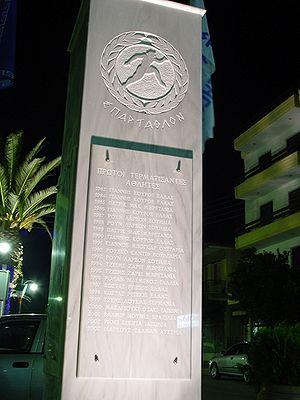
Le Spartathlon est une course d'ultrafond de 246 kilomètres disputée depuis 1983 entre Athènes et Sparte.